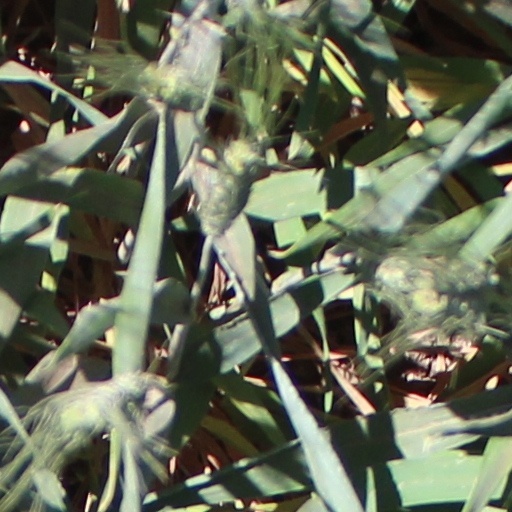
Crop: wheat